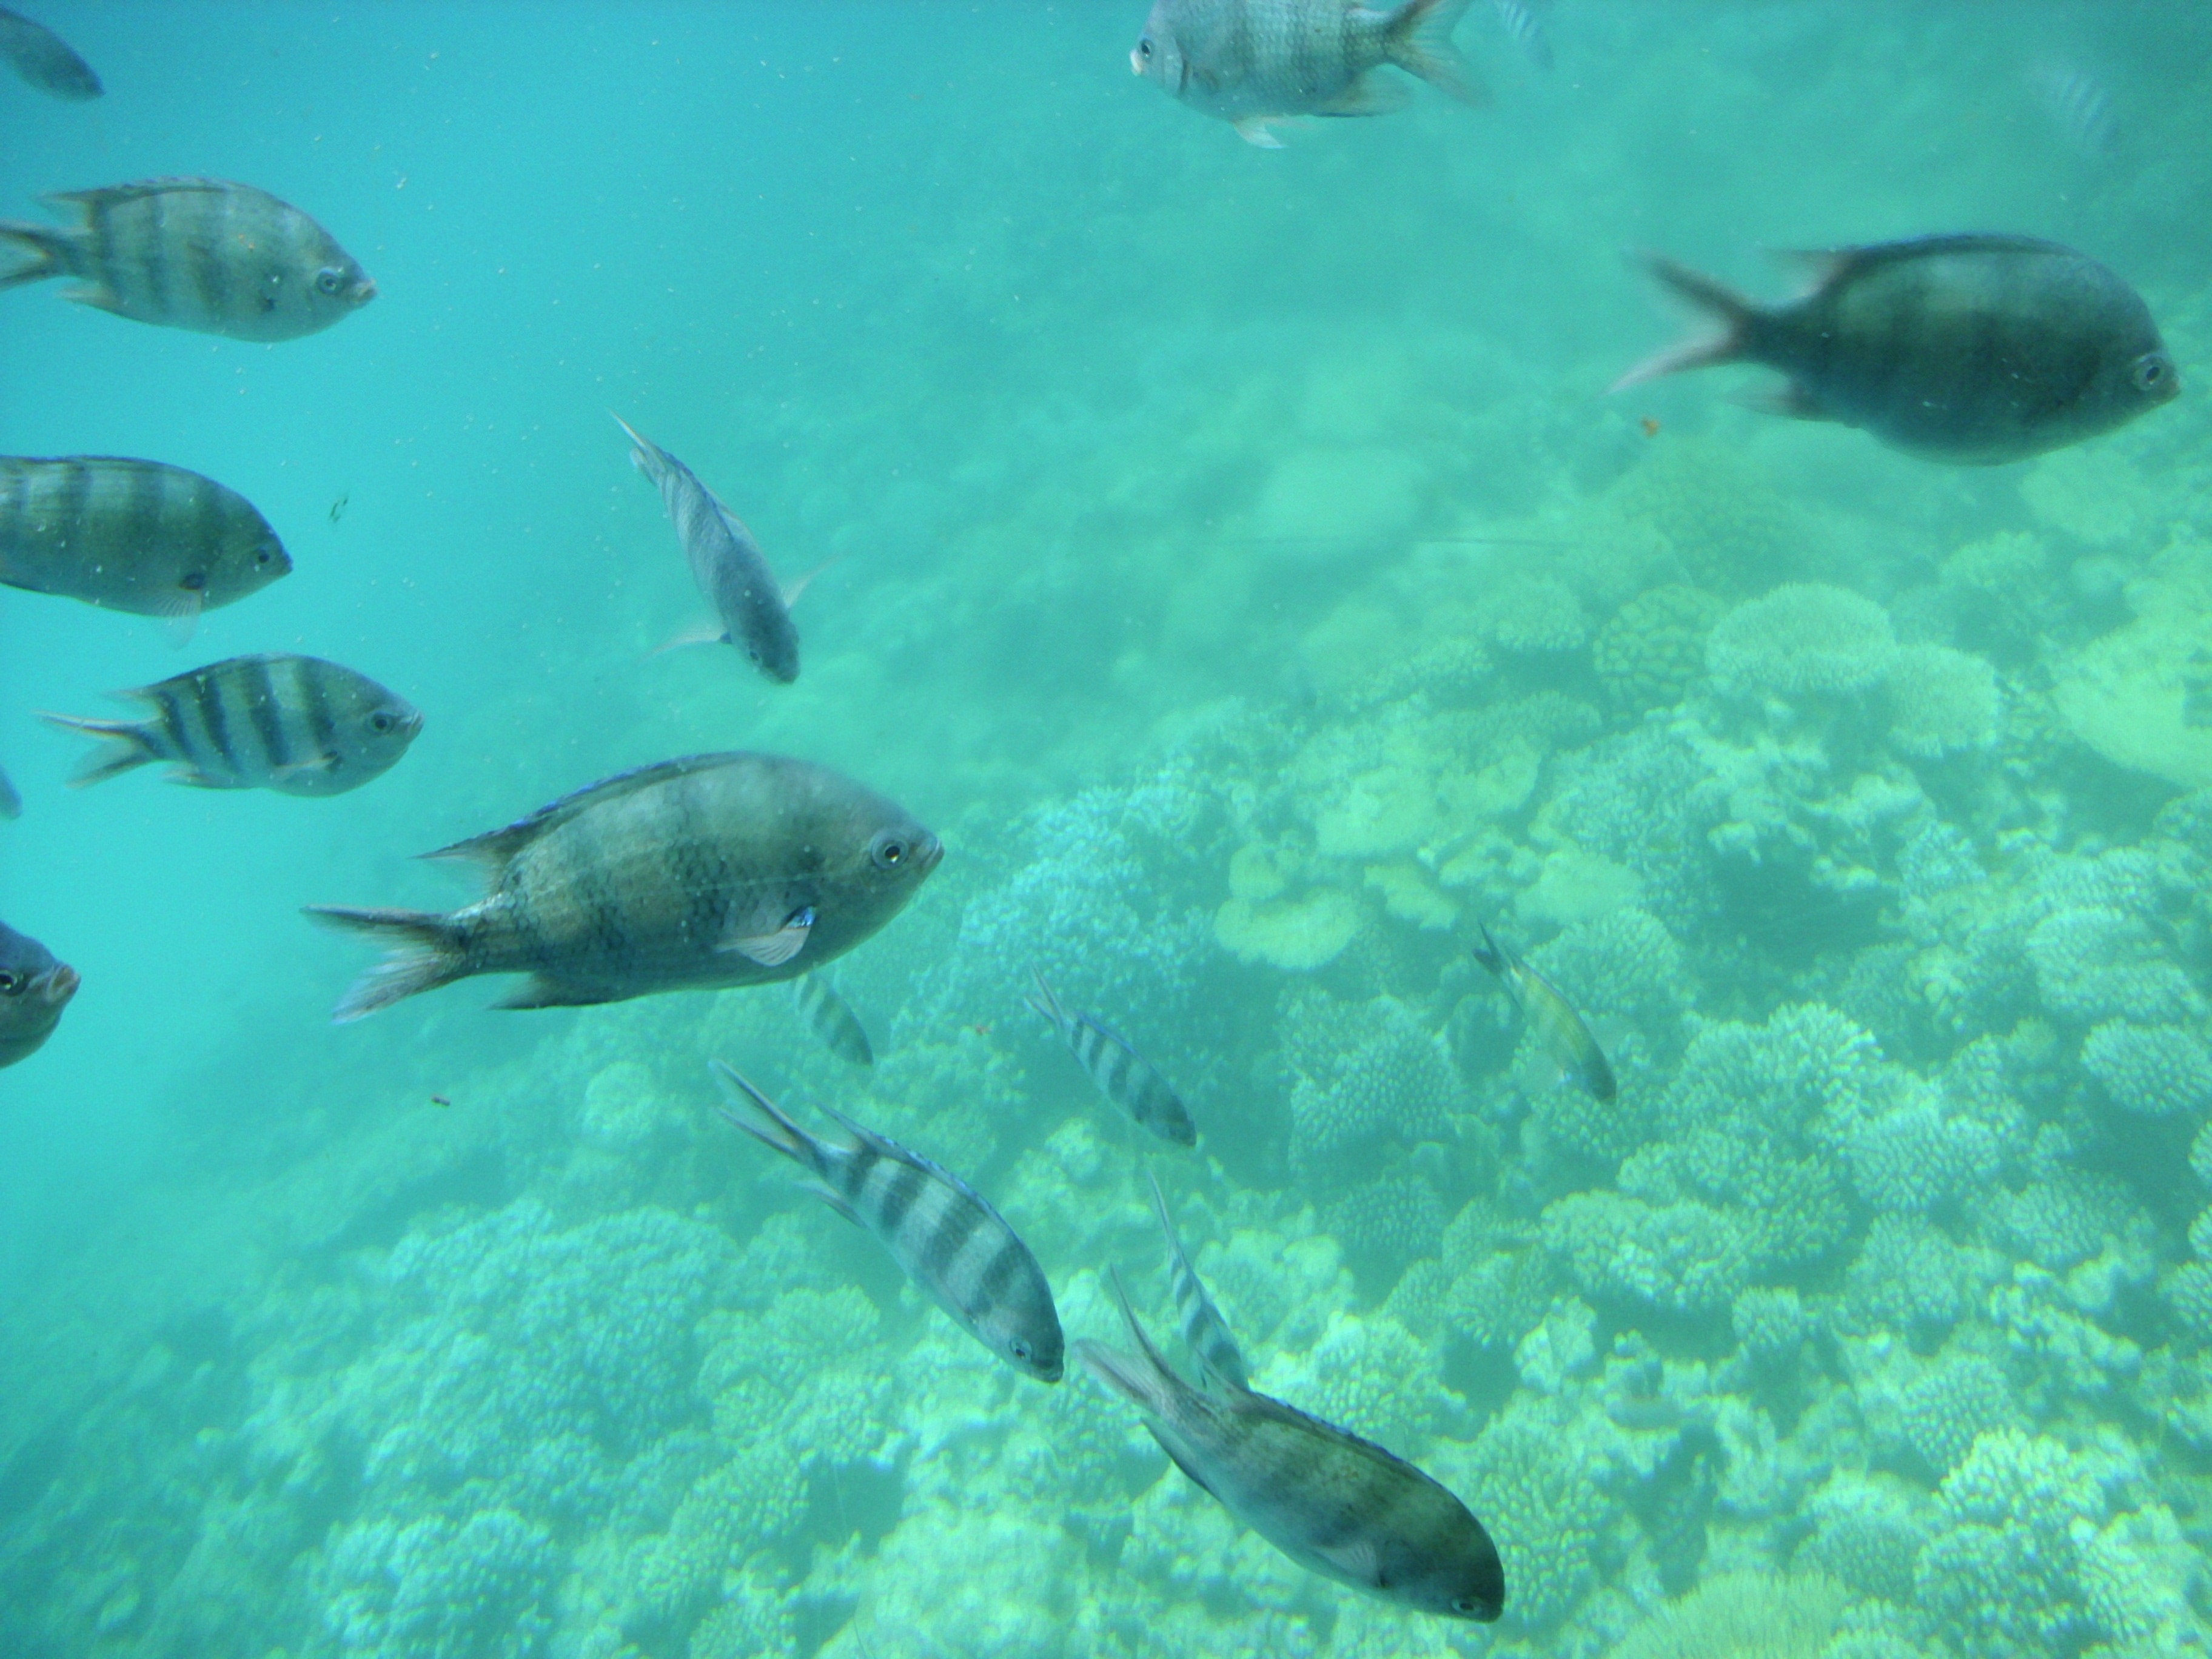
sea, ocean, diving, underwater, biology, holiday, turtle, sea turtle, reptile, fish, swimming, coral reef, reef, egypt, sports, snorkeling, water sport, scuba diving, loggerhead, marine biology, underwater diving